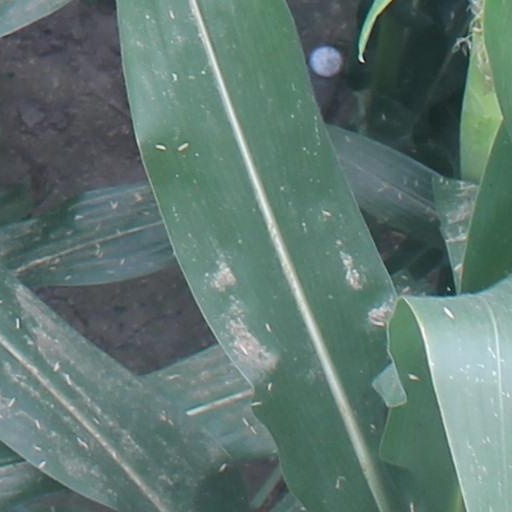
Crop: maize; corn